Question: Please indicate a possible affordance area of the baseball bat that can be used for swinging
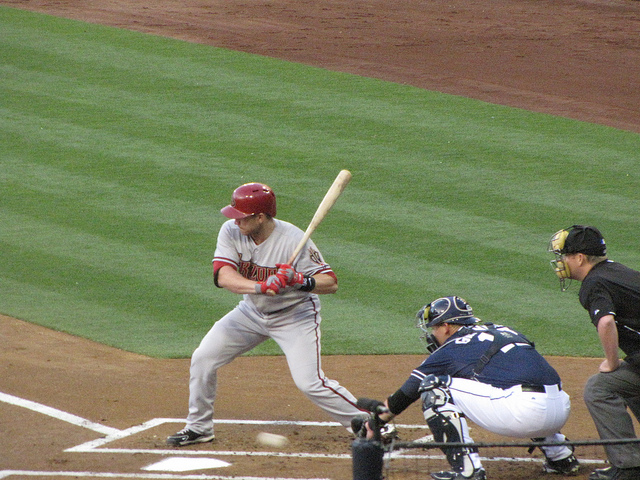
Answer: [284.5, 222.5, 323.5, 275.5]